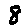
Label: 8